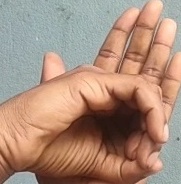
ASL sign: 0